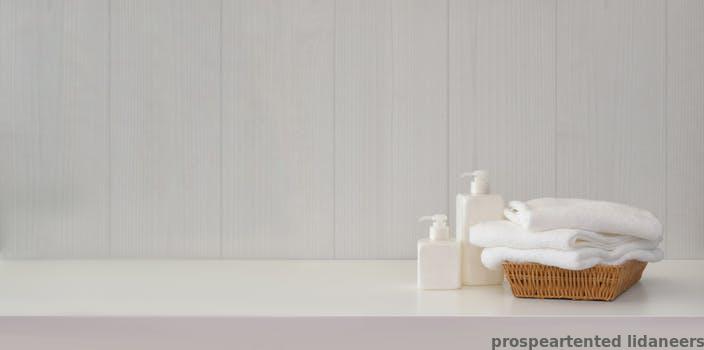
Label: Watermark